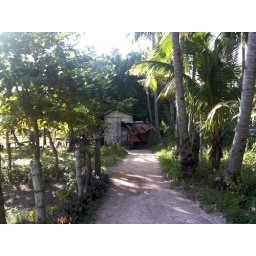
WTF. That house wasn't in the middle of the road yesterday.